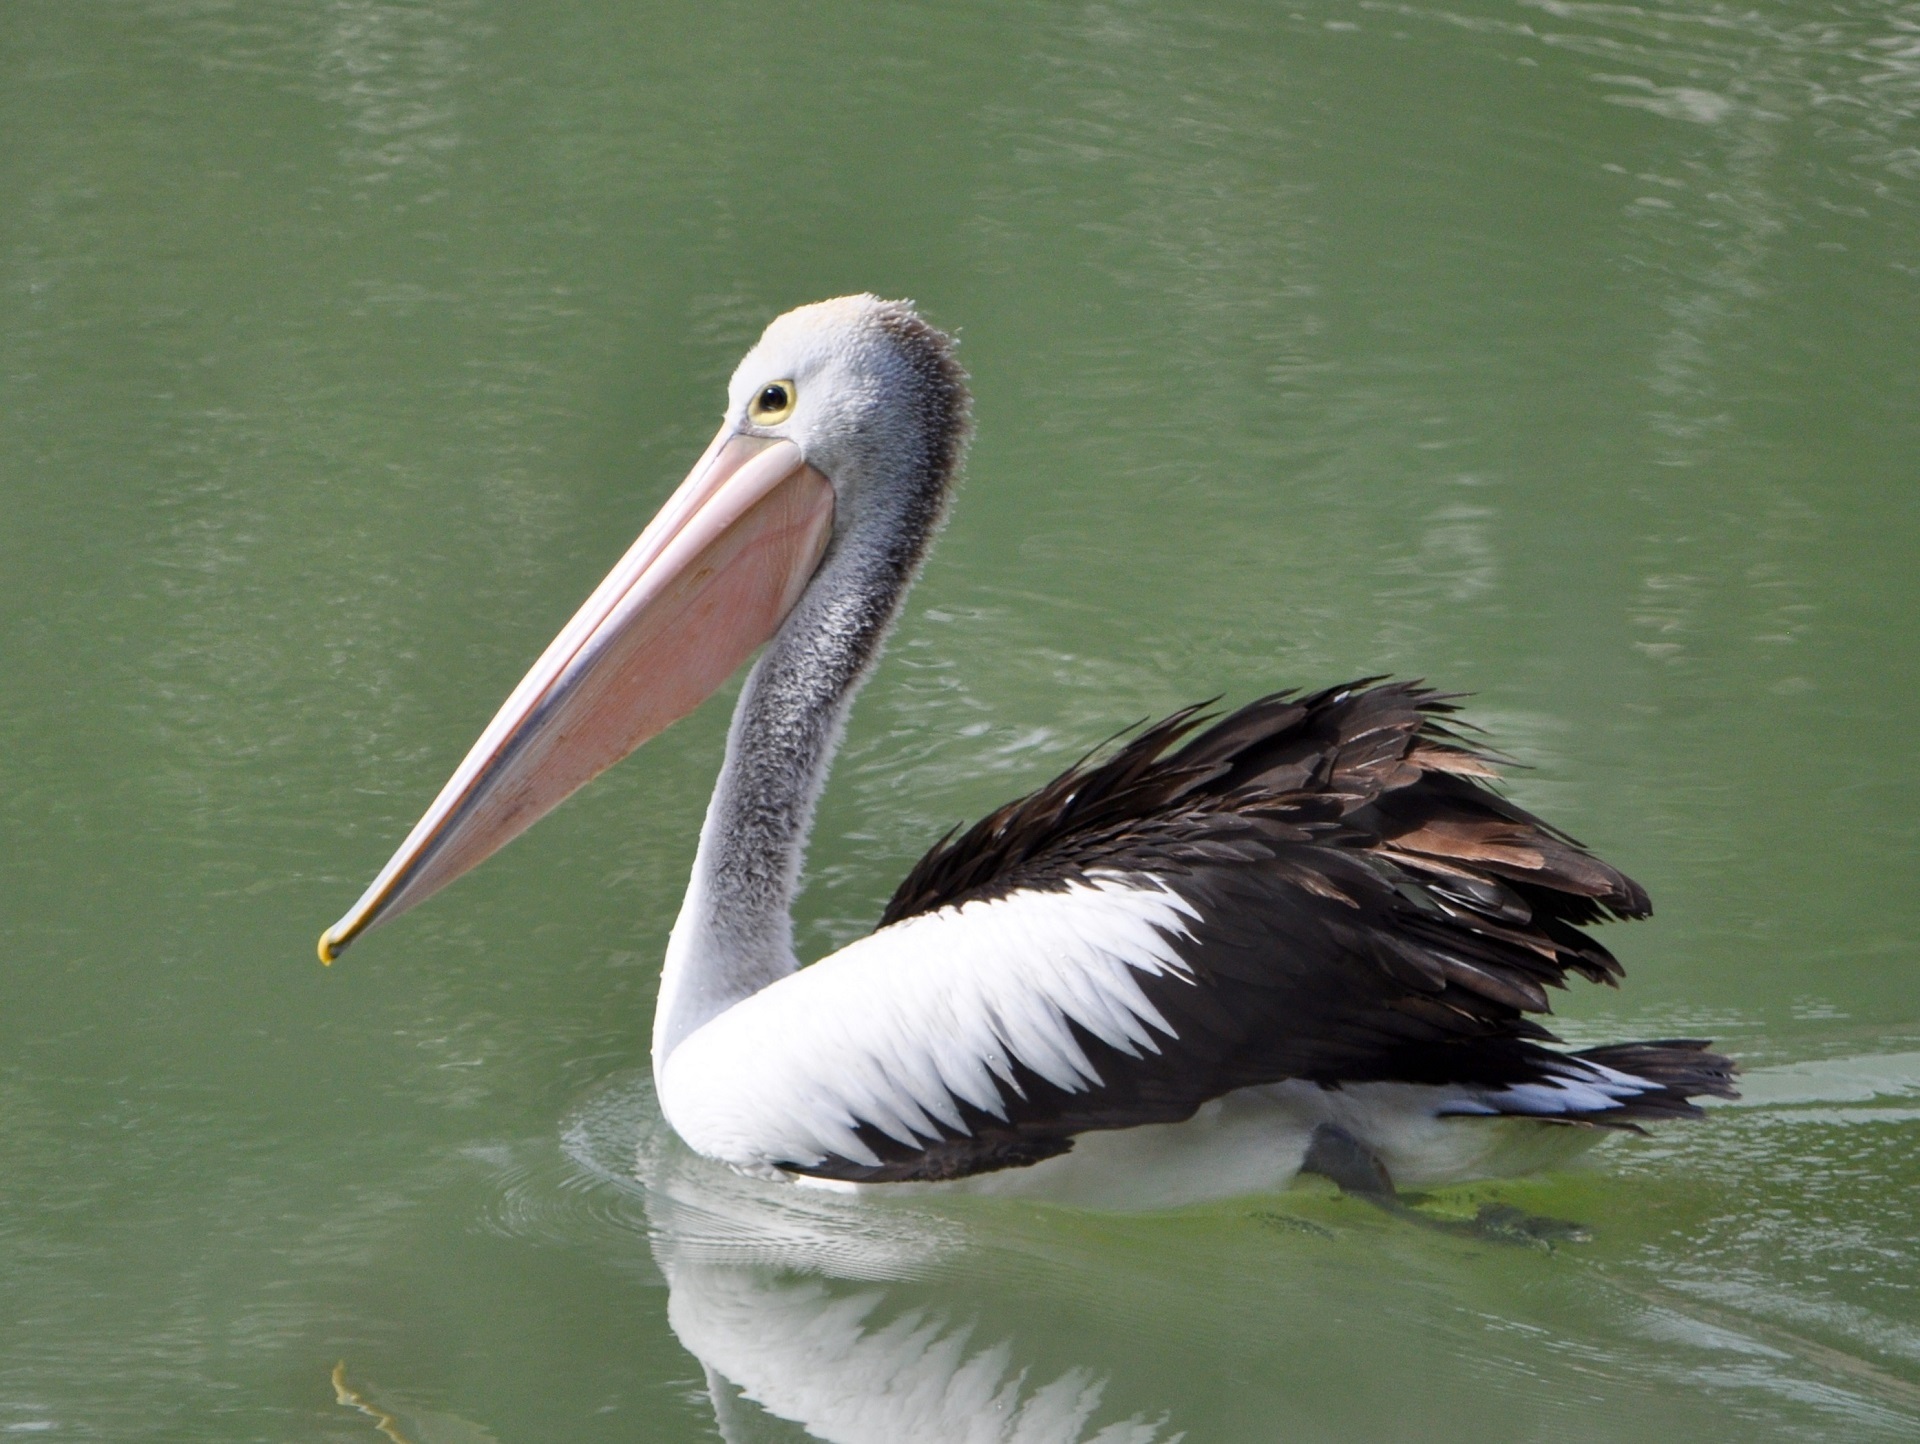
water, nature, bird, wing, pelican, seabird, looking, wildlife, wild, portrait, beak, feather, fauna, stork, swimming, vertebrate, icon, pelecaniformes, ciconiiformes